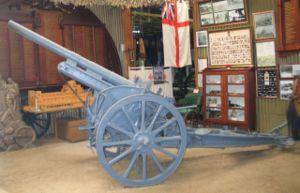
Le canon de 77 mm modèle 1896, en allemand 7,7 cm FK 96, est une pièce d'artillerie développée et produite par l'entreprise allemande Krupp tout à la fin du XIXᵉ siècle. Ce modèle a été très largement utilisé par l'artillerie de campagne de l'armée allemande lors de la Première Guerre mondiale.